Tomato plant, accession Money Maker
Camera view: horizontal (90 deg, fisheye); turntable rotation: 240 degrees
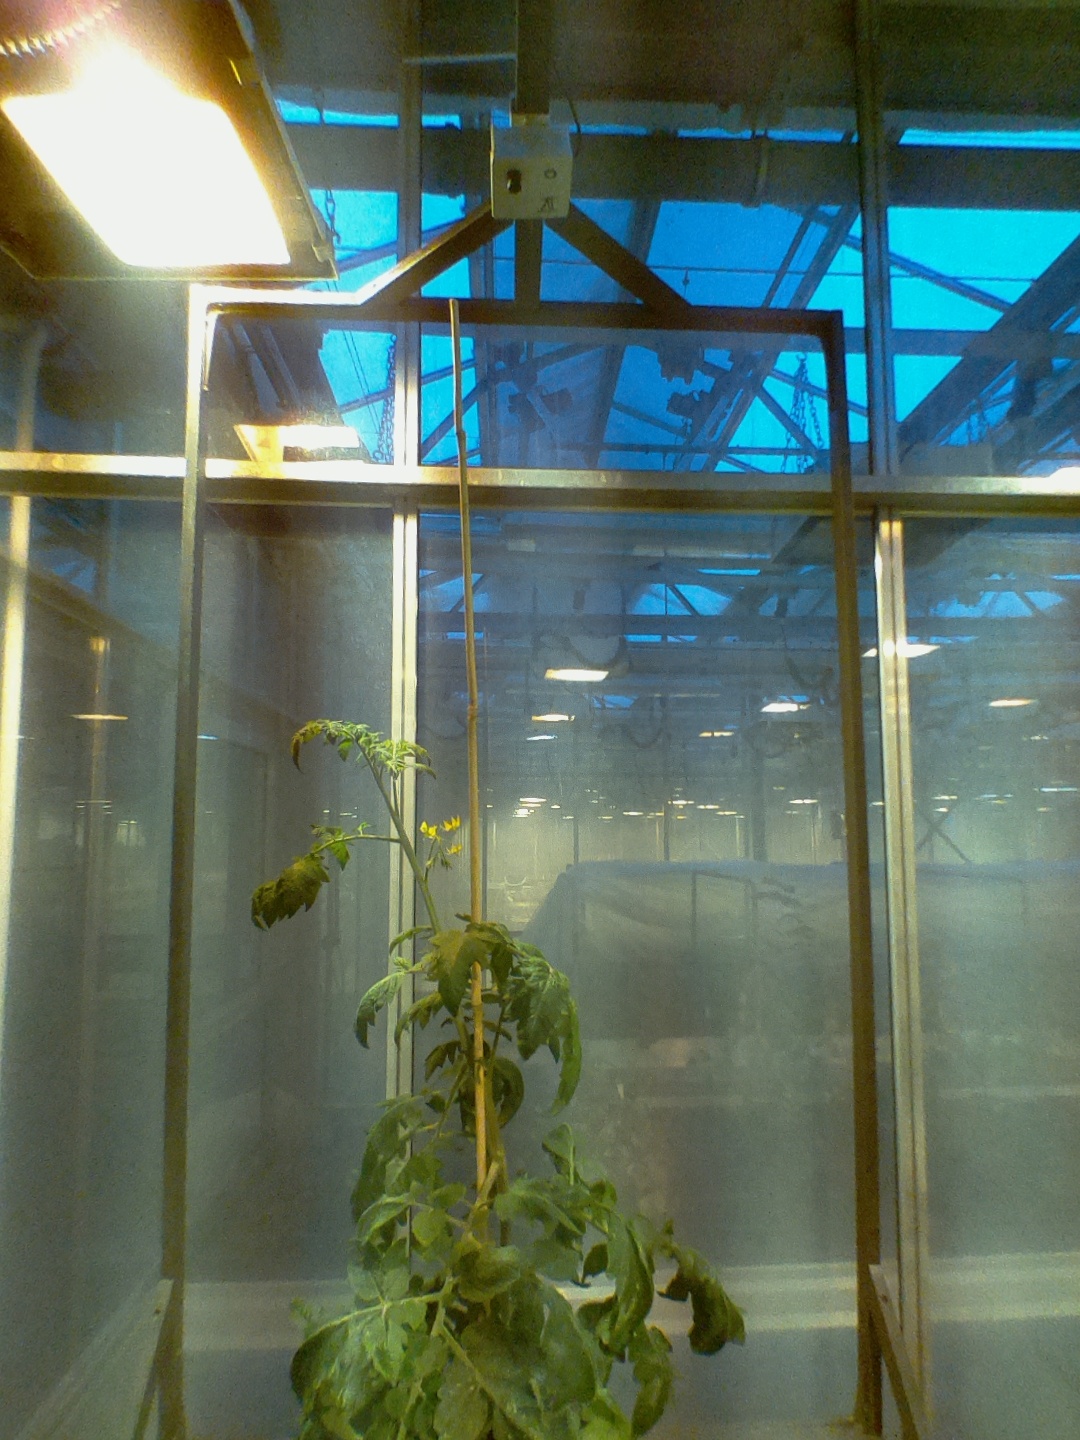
BBCH growth stage 65: Full flowering, 50%-60% of flowers open, first petals falling